Al-Farouq Aminu

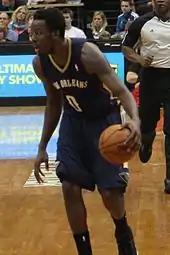

On December 14, 2011, the Clippers traded Aminu, Chris Kaman, Eric Gordon and a 2012 first-round pick (previously acquired from the Minnesota Timberwolves) to the New Orleans Hornets in exchange for Chris Paul and two future second-round picks.